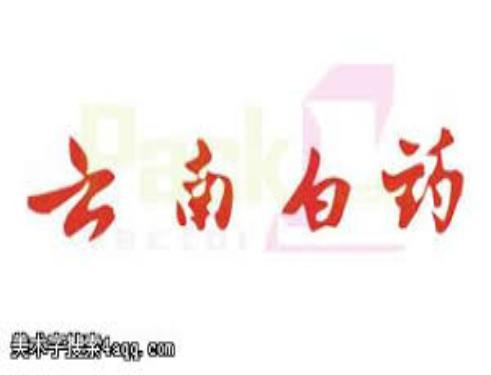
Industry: Medical